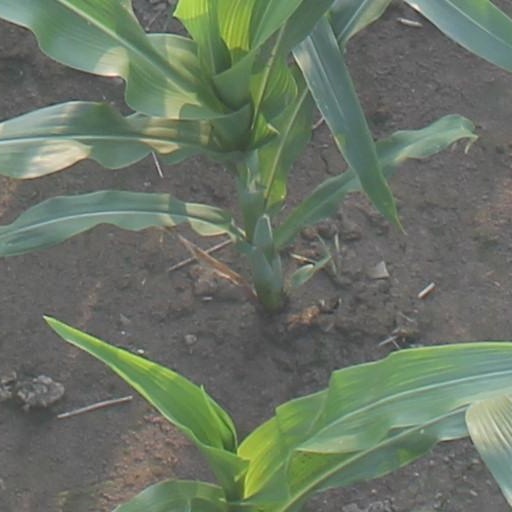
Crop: maize; corn